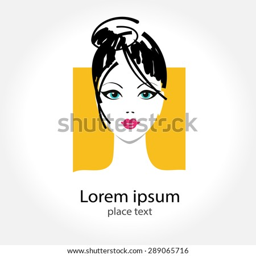
hair salon - a template for the design of the logo .